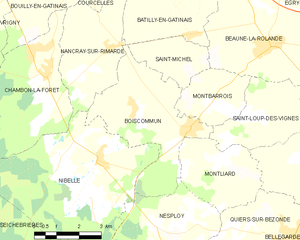
Boiscommun est une commune française située dans le département du Loiret en région Centre-Val de Loire.